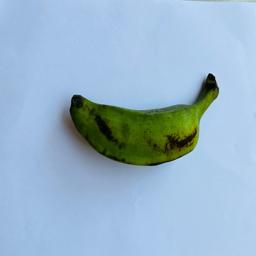
Ripeness: Green